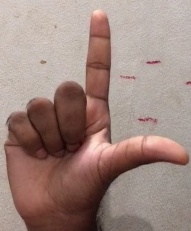
ASL sign: L